Lord Howe woodhen

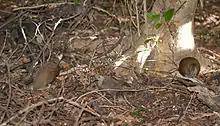
A pair of woodhens with a chick

The success of this two-part recovery programme allowed the Lord Howe woodhen population to increase ten-fold, from a low of 20 birds in the 1970s to around 200 in 1985. Rather than a sustained increase, however, this growth quickly plateaued, and between 1988 and 2019 the woodhen population remained small but stable. A study in 1997 estimated the island's carrying capacity at 220 woodhens.